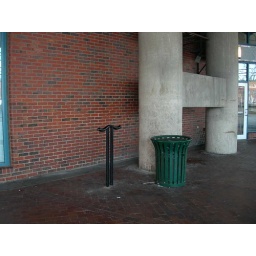
Only bike rack at Haymarket. Space below column bracket for rack.